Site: brandenburg
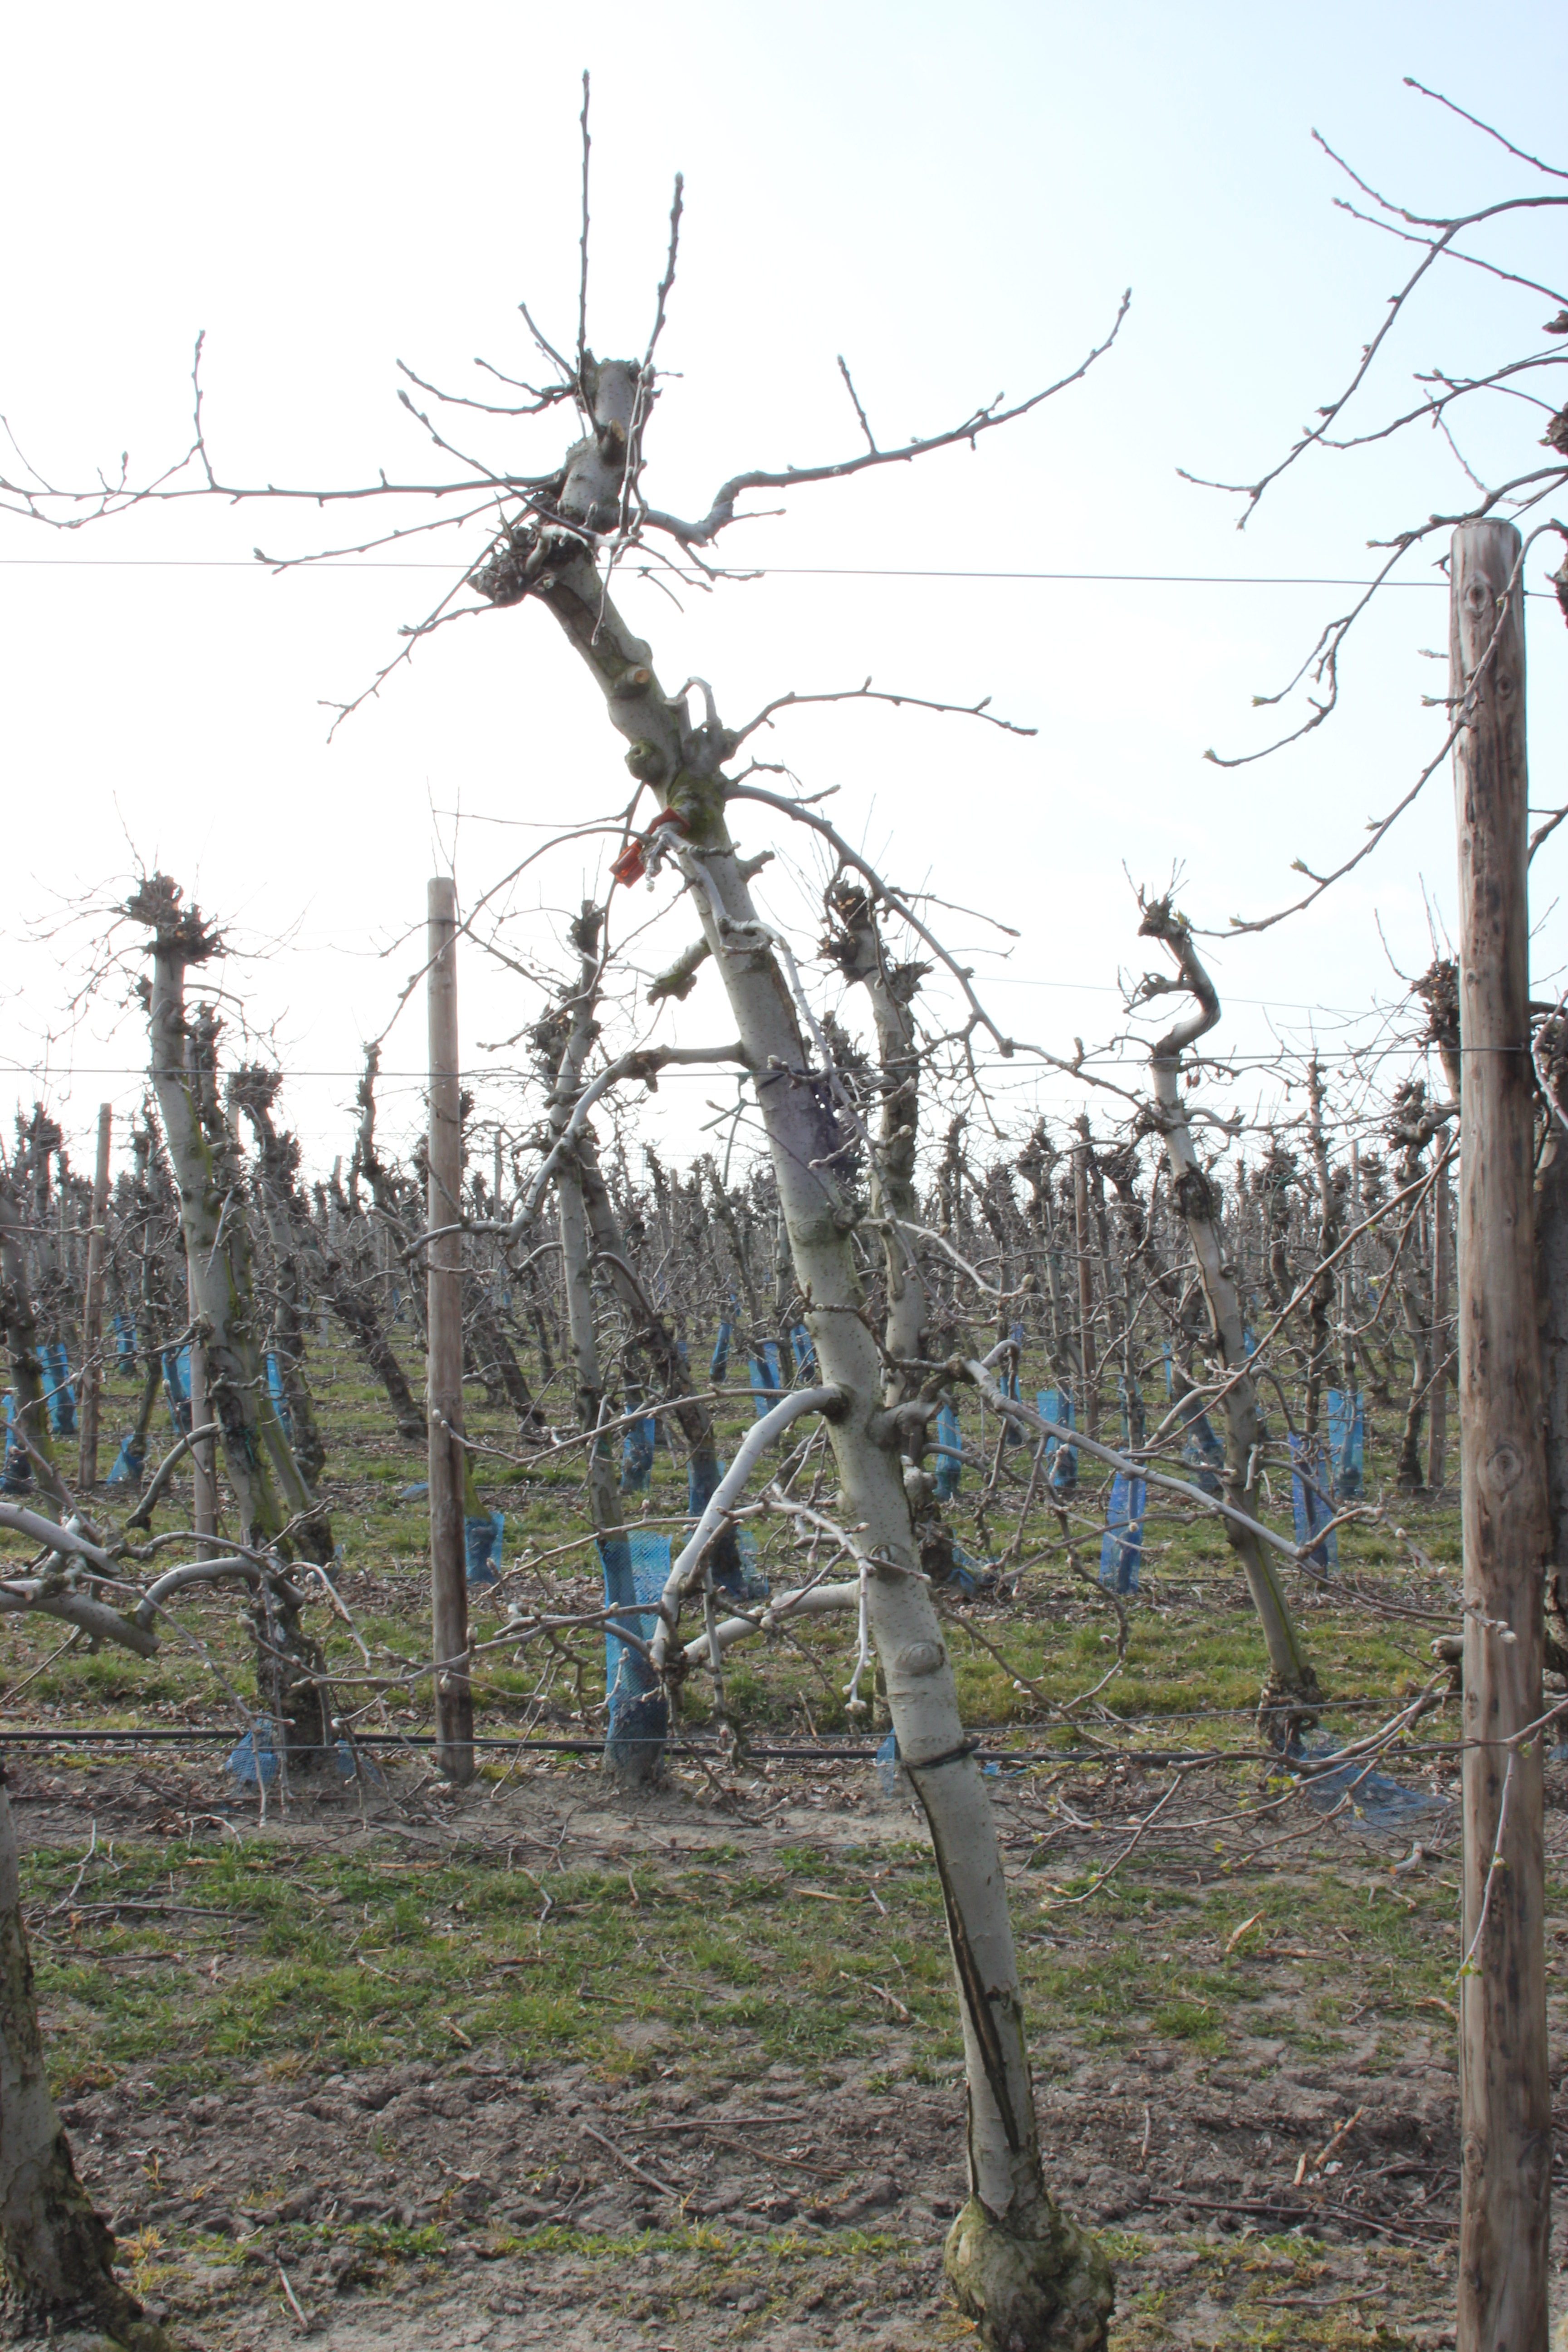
Growth stage (BBCH 03): Bud development